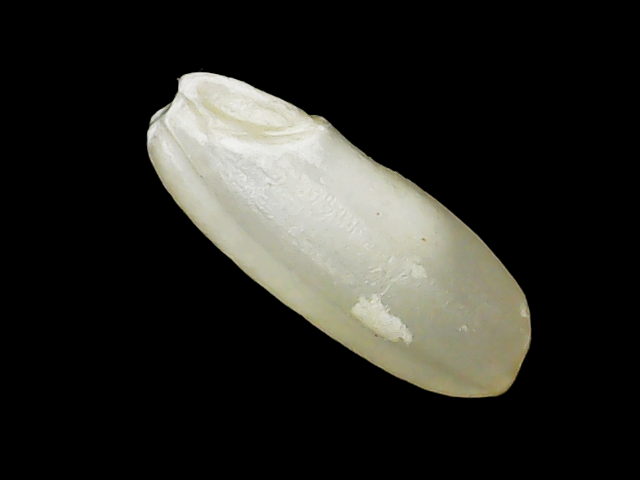
Rice variety: Binadhan23